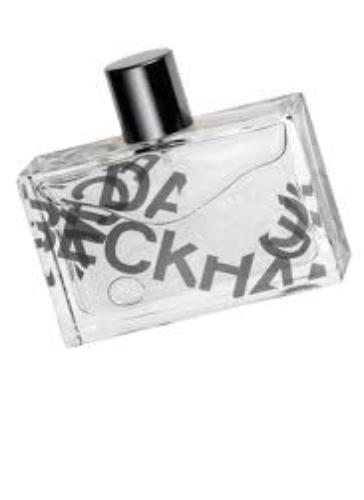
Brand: Homme by David
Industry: Necessities